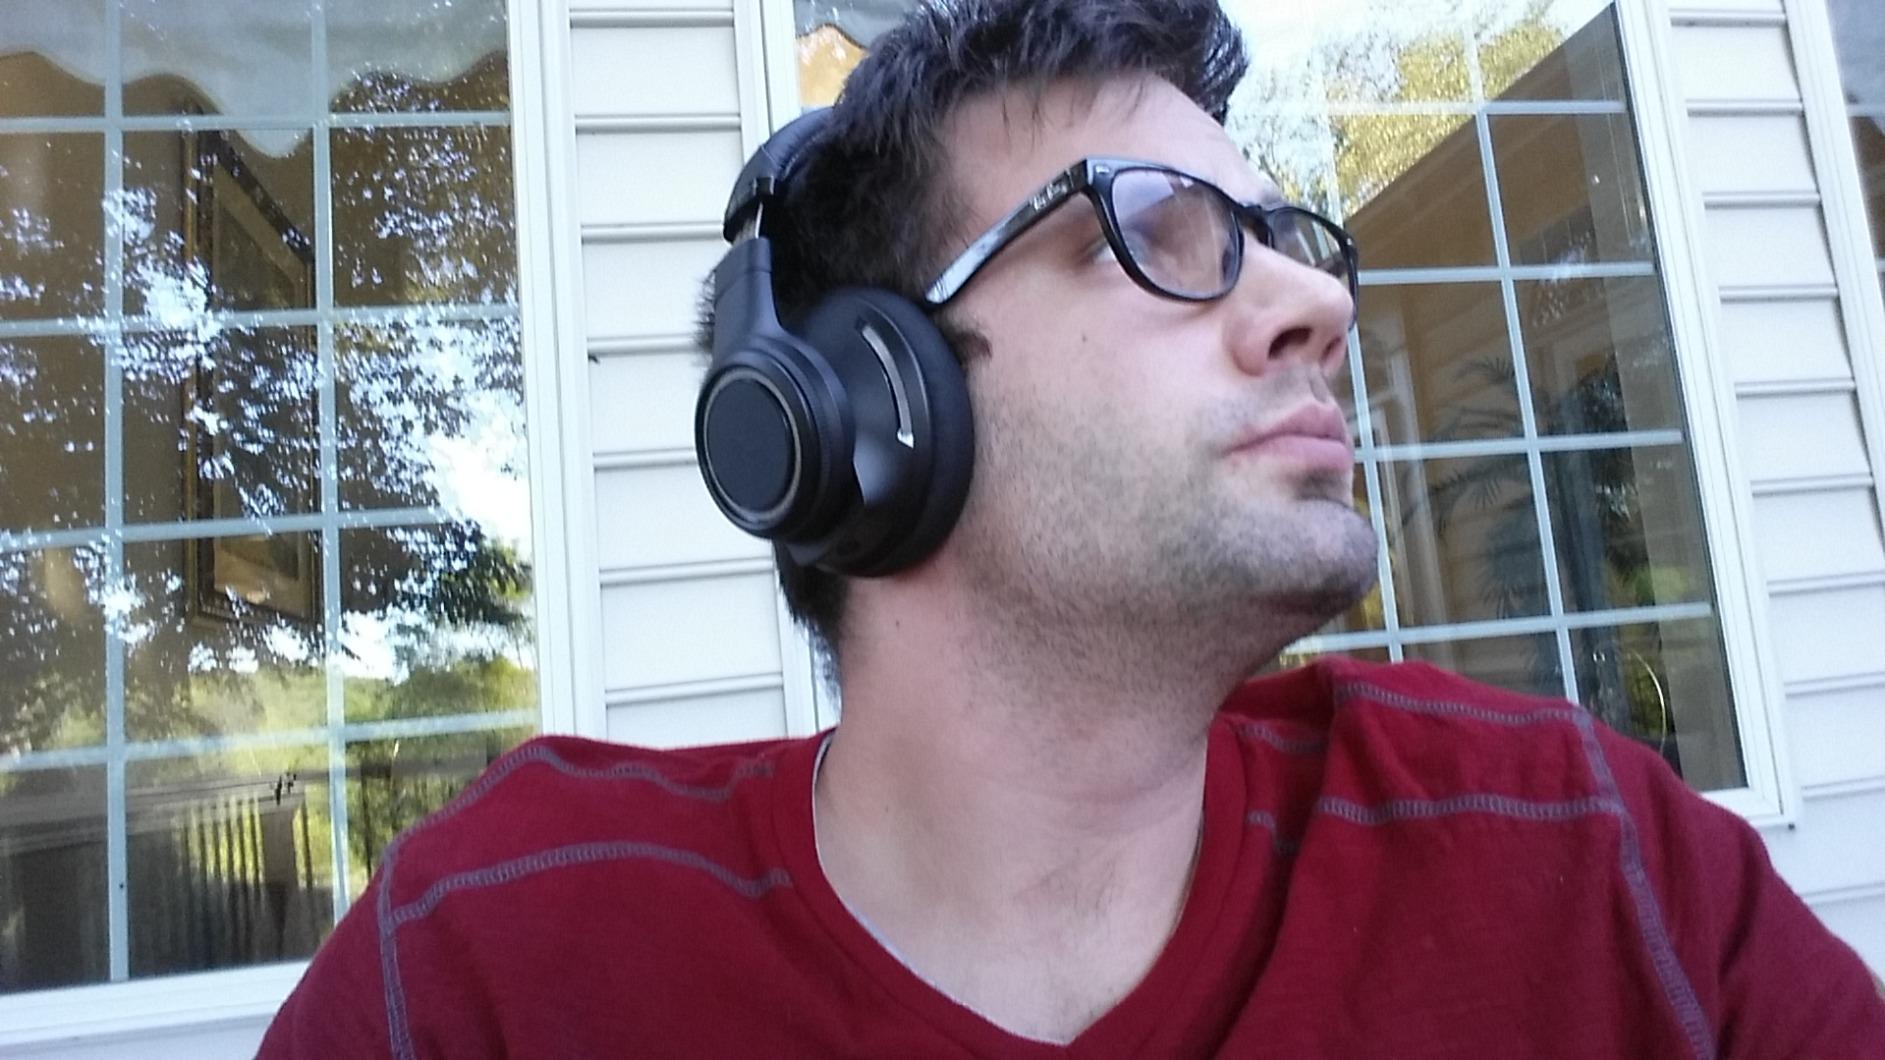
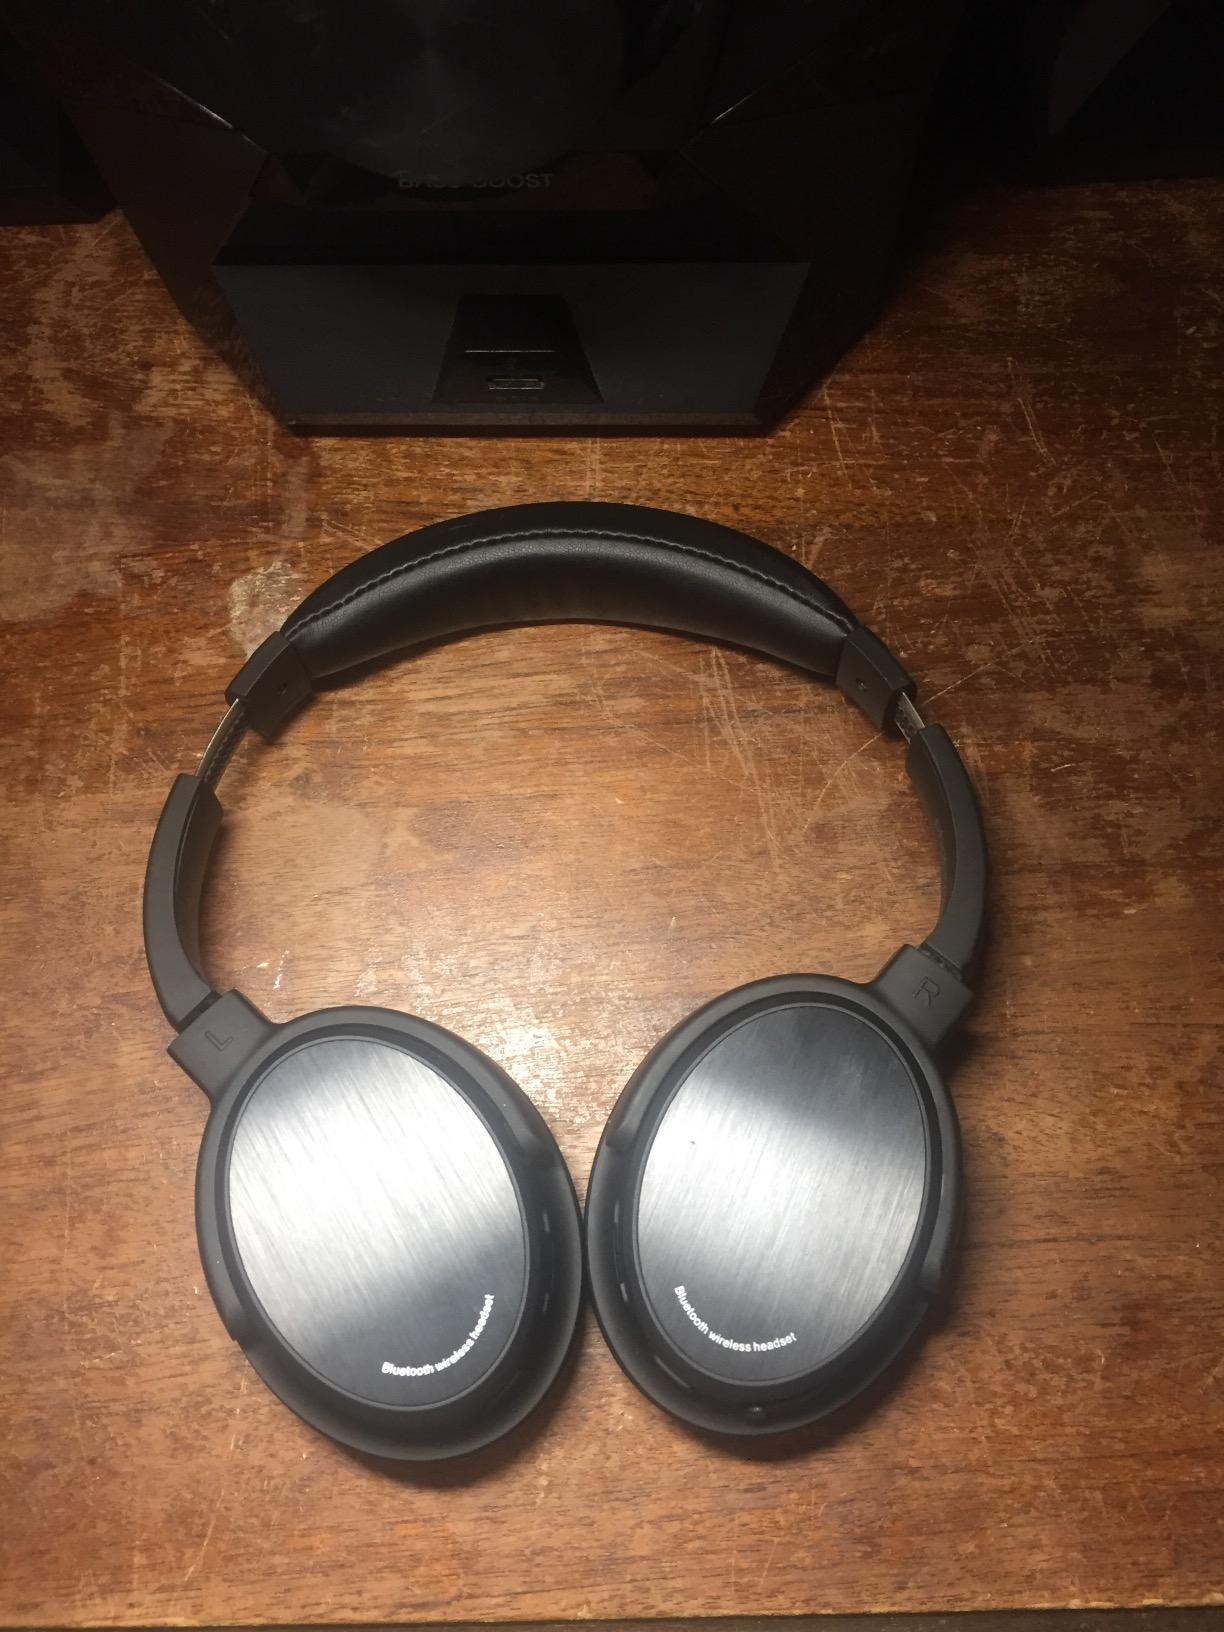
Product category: headphones
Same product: no